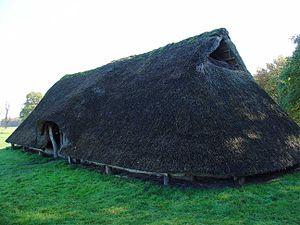
Cet article résume l'Histoire des Pays-Bas.
Les réserves de céréales constituent un élément vital pour la survie des groupes humains. Apparue aux environs de la révolution néolithique, la maîtrise du stockage des céréales est essentielle dans l'organisation de la plupart des sociétés car elle est impliquée dans trois activités humaines majeures :